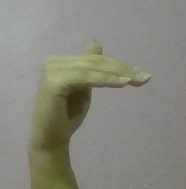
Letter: khaa